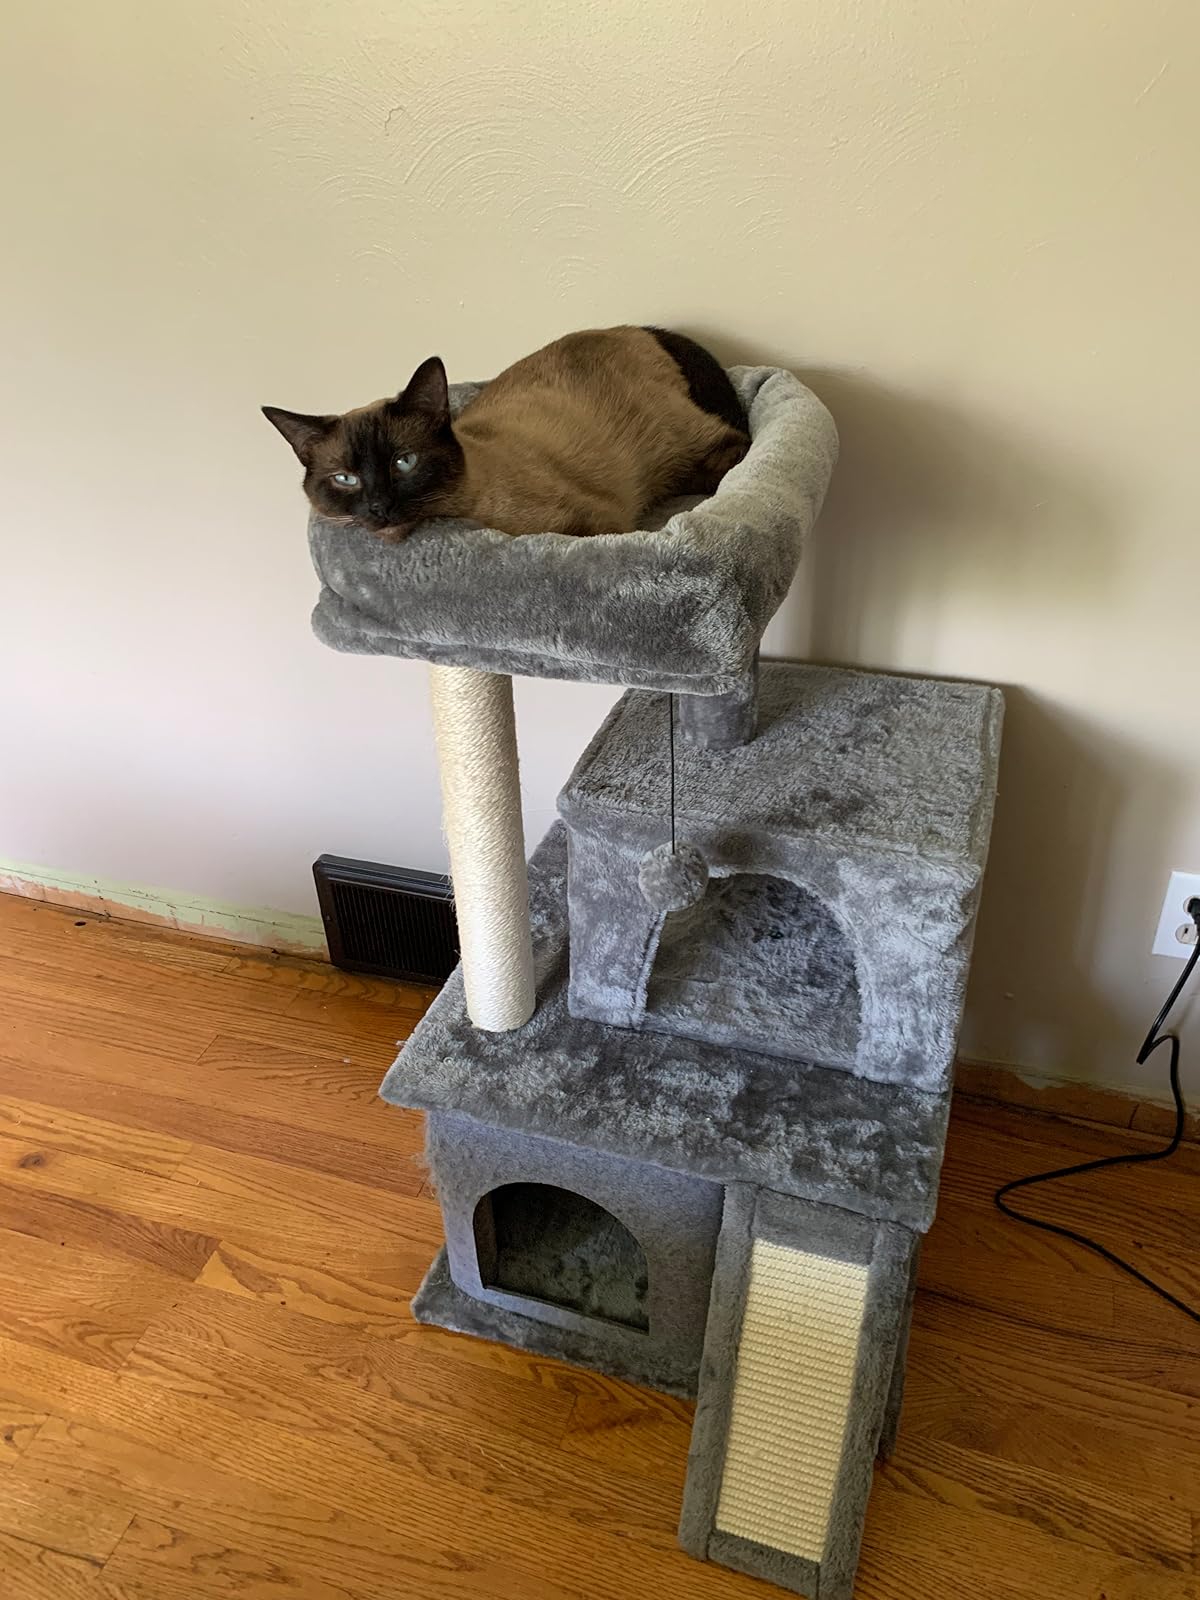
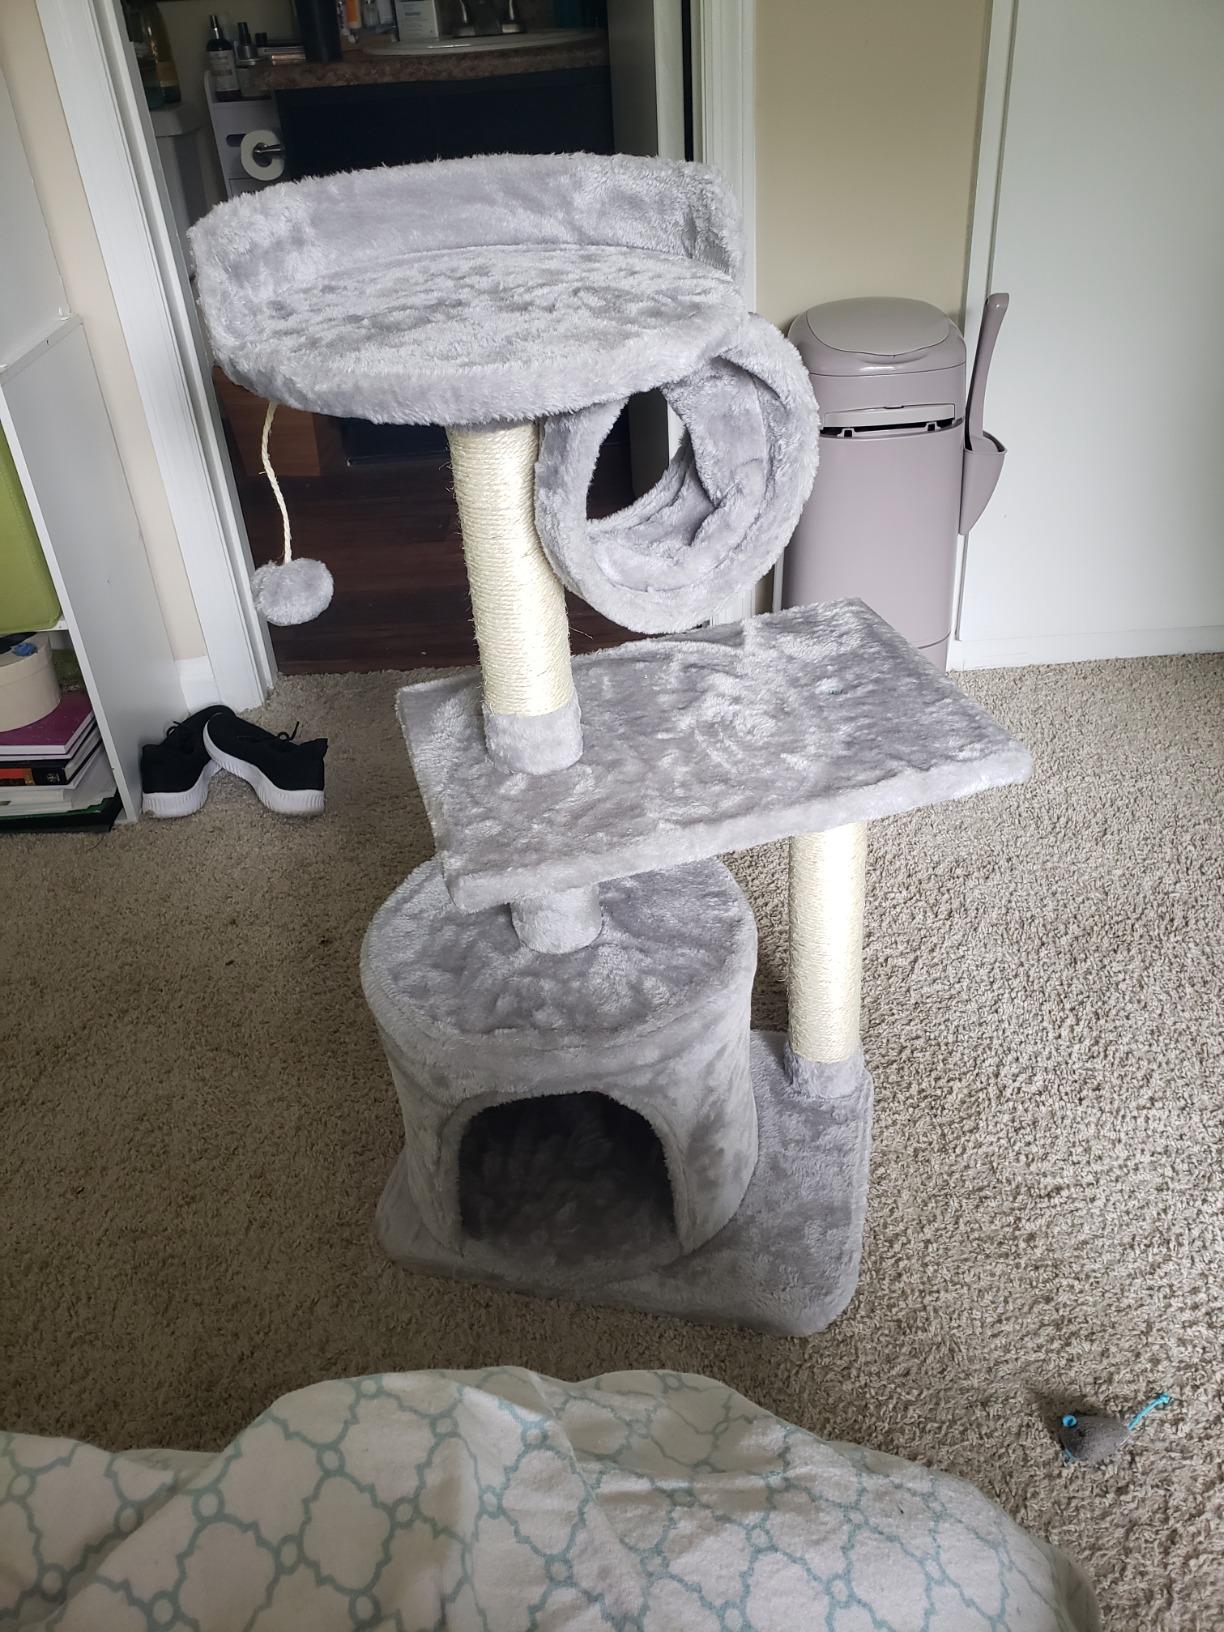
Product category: items_cat tree
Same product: no